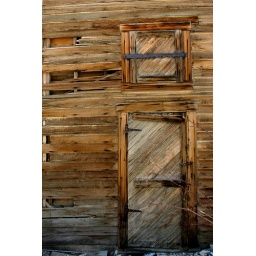
A door at Cerro Gordo Ghost Town in Owens lake near Death Valley CA